Pierre Louis Parisis

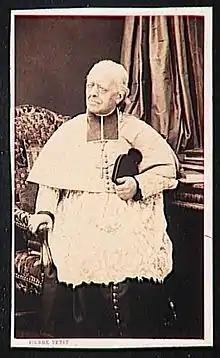
Pierre Louis Parisis

Pierre Louis Parisis (17 August 1795 – 1866) was the Roman Catholic bishop of the Bishopric of Langres in Haute-Marne, France, from 1835 to 1851. In 1851, he succeeded Hugues de La Tour d'Auvergne-Lauragais as Bishop of Arras.